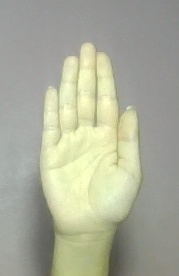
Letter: seen